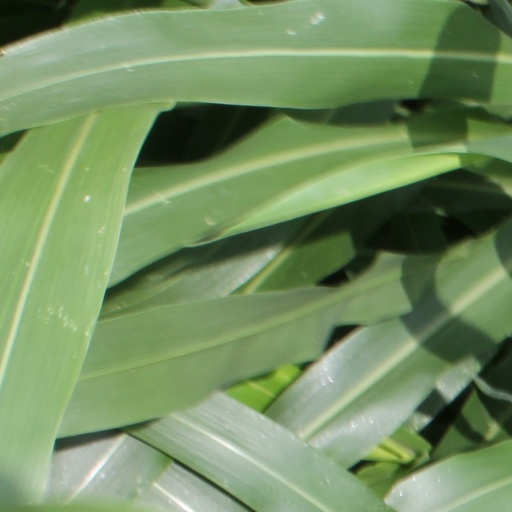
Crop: sorghum